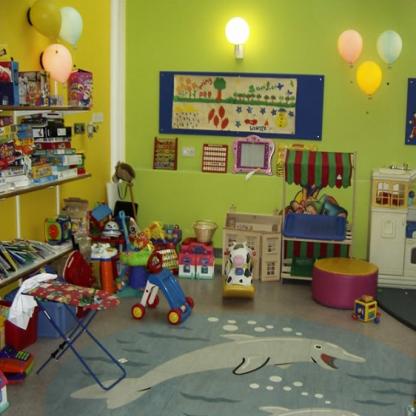
Scene: Indoor